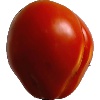
Label: Tomato 1